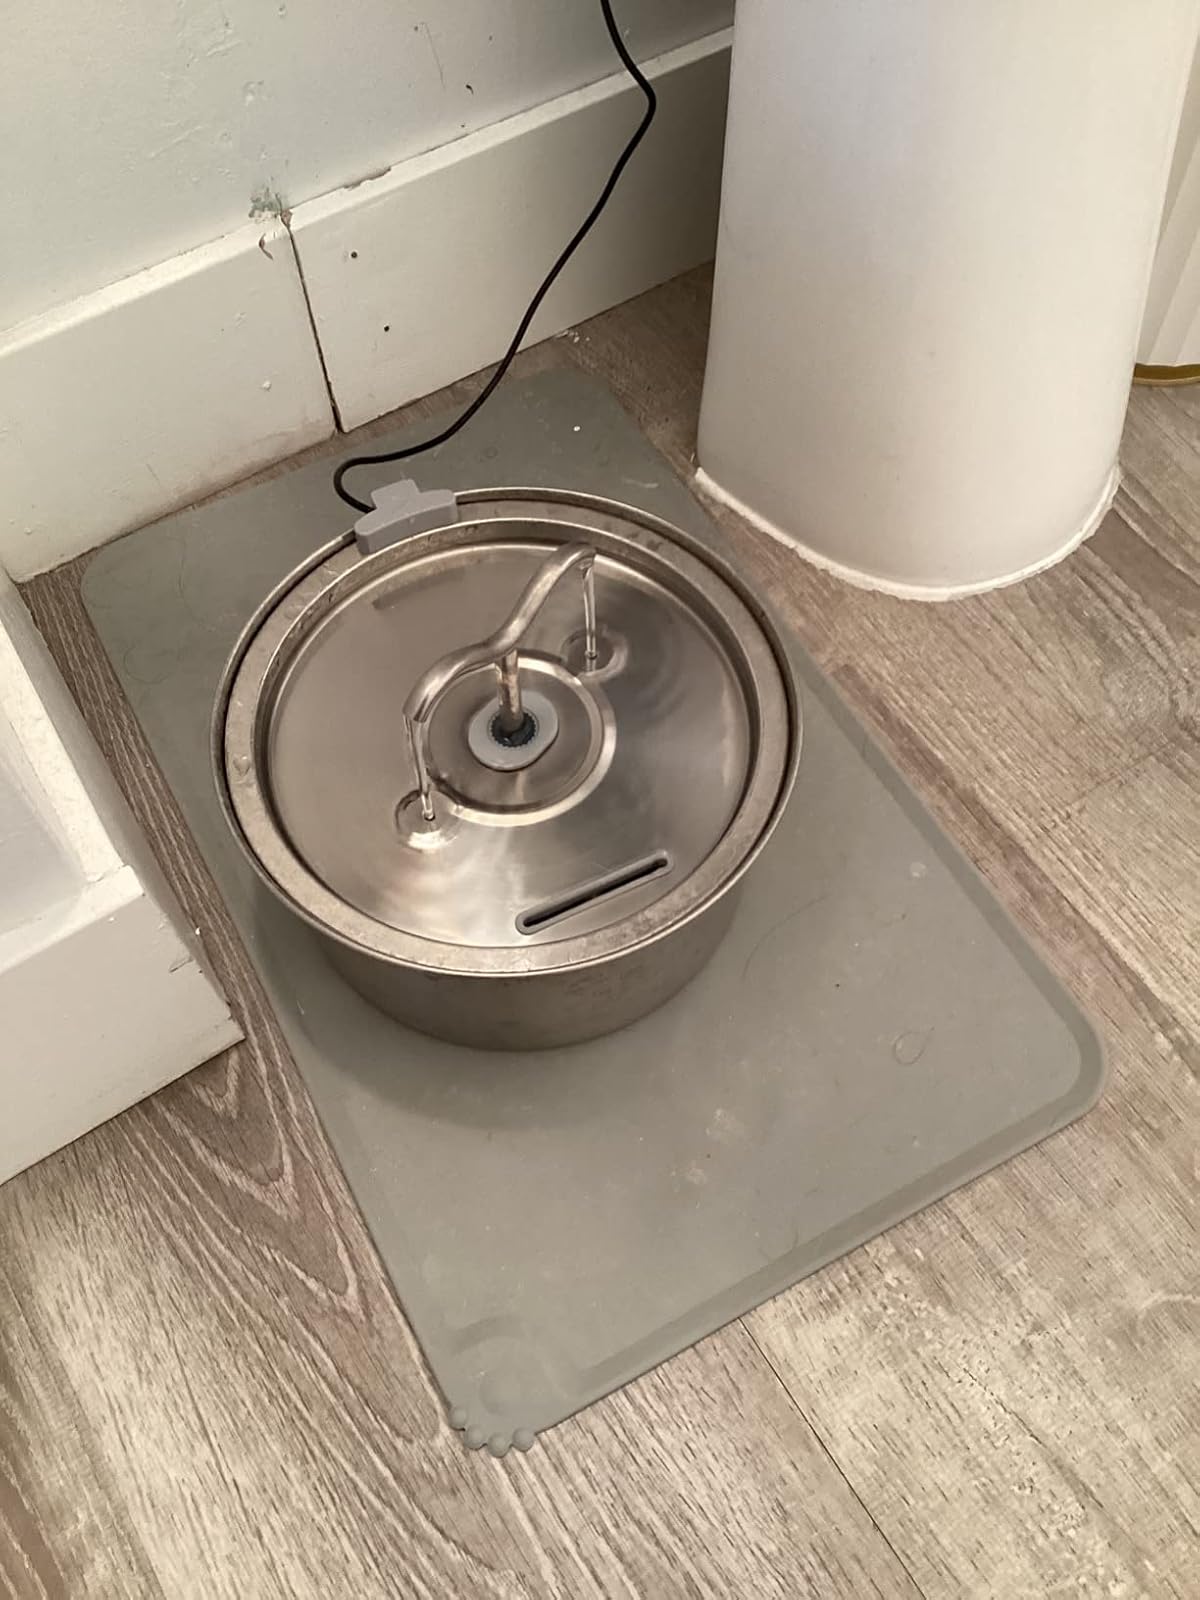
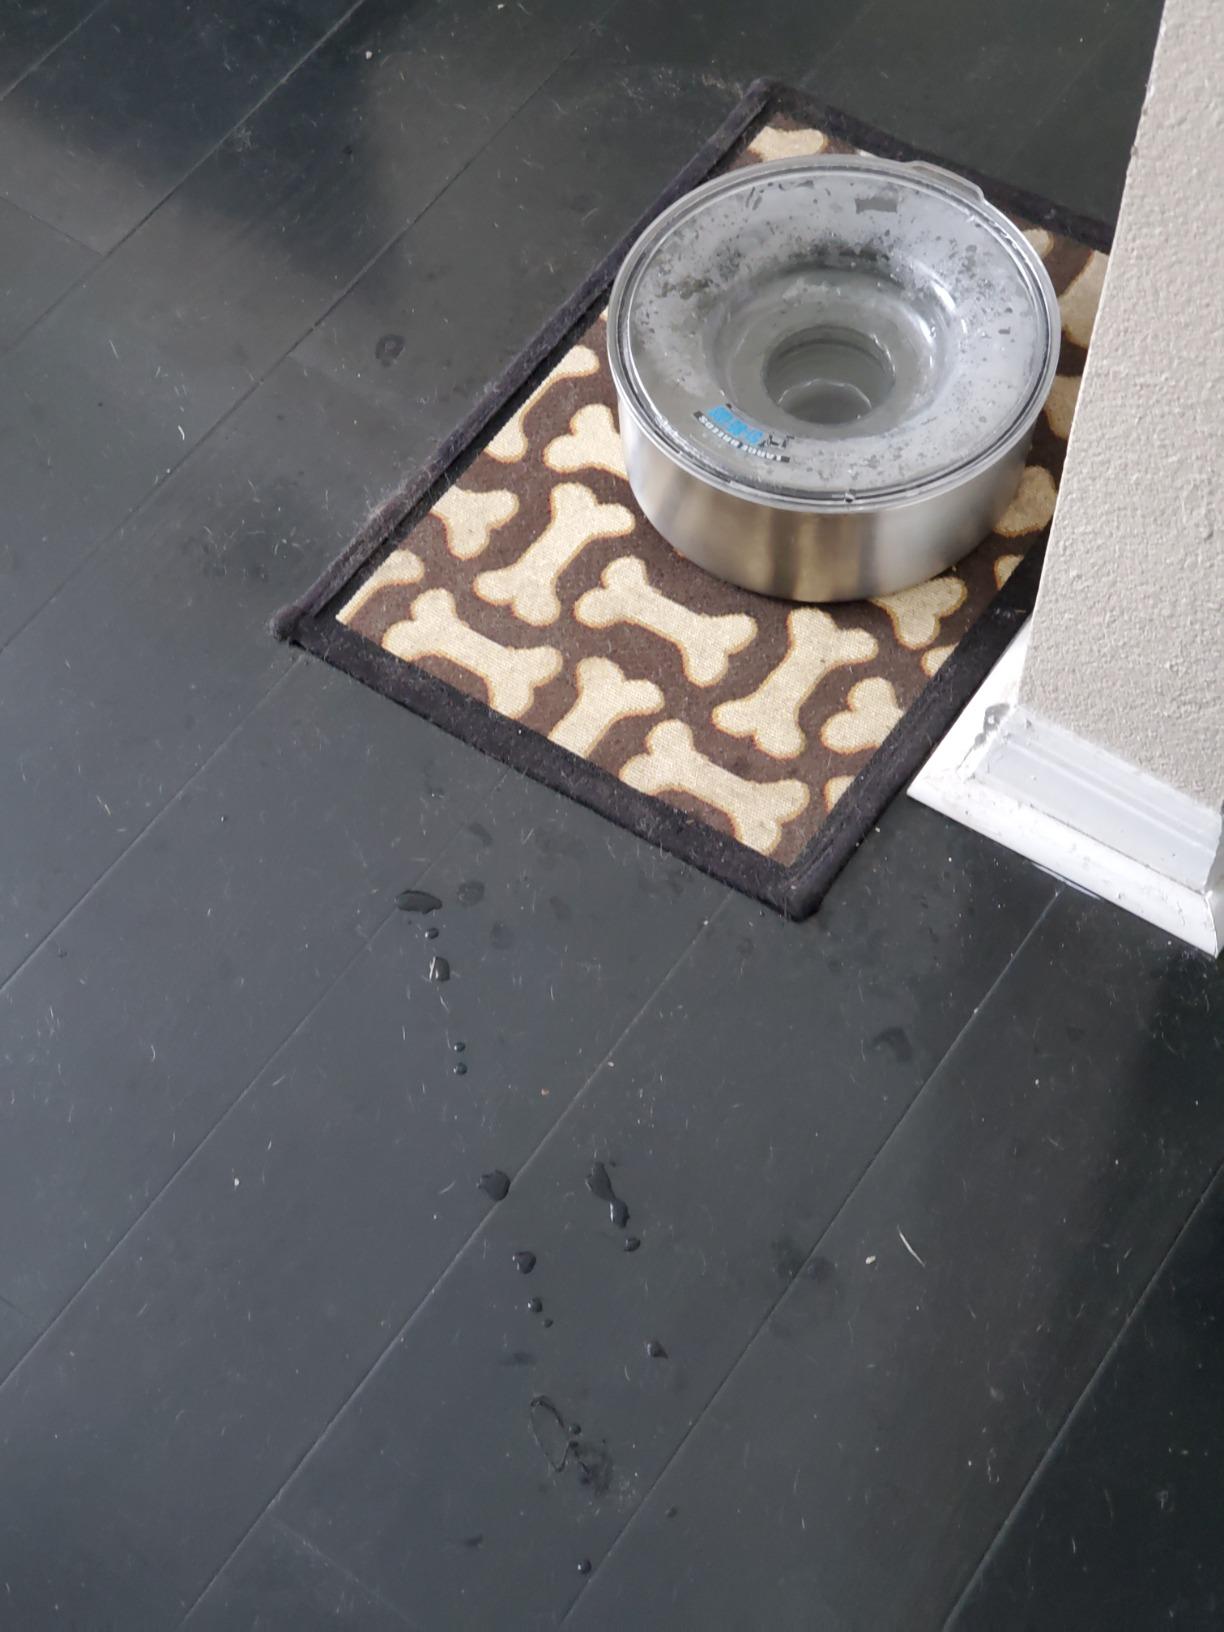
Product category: items_bowl
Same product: no